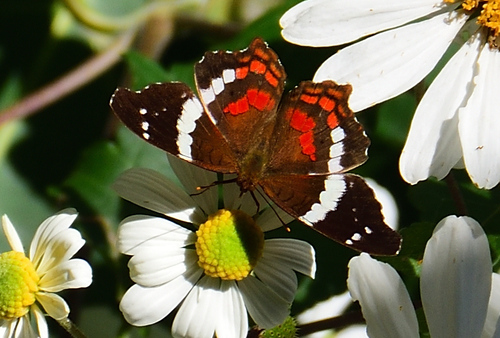
Scientific name: Anartia fatima
Common name: Banded peacock
Family: Nymphalidae
Order: Lepidoptera
Pollinator type: Primary pollinator
Habitat: Open areas and gardens
Geographic range: South America
Conservation status: Least Concern